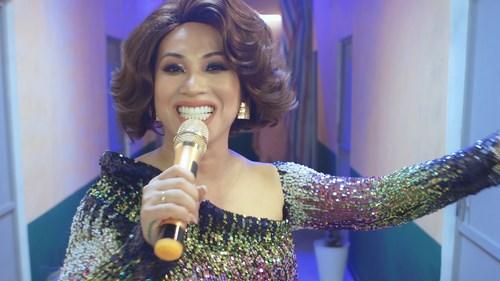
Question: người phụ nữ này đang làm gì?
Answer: đang trình bày một vấn đề nào đó